Bernardo Yorba

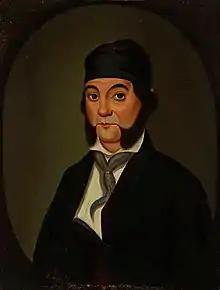
Portrait of Yorba, .

Bernardo Yorba (August 20, 1800 – November 28, 1858) was a prominent Californio landowner, ranchero, politician, and public figure. He was one of the wealthiest men in early 19th-century California. Yorba also served as alcalde (mayor) of Santa Ana. The city of Yorba Linda is named after him.